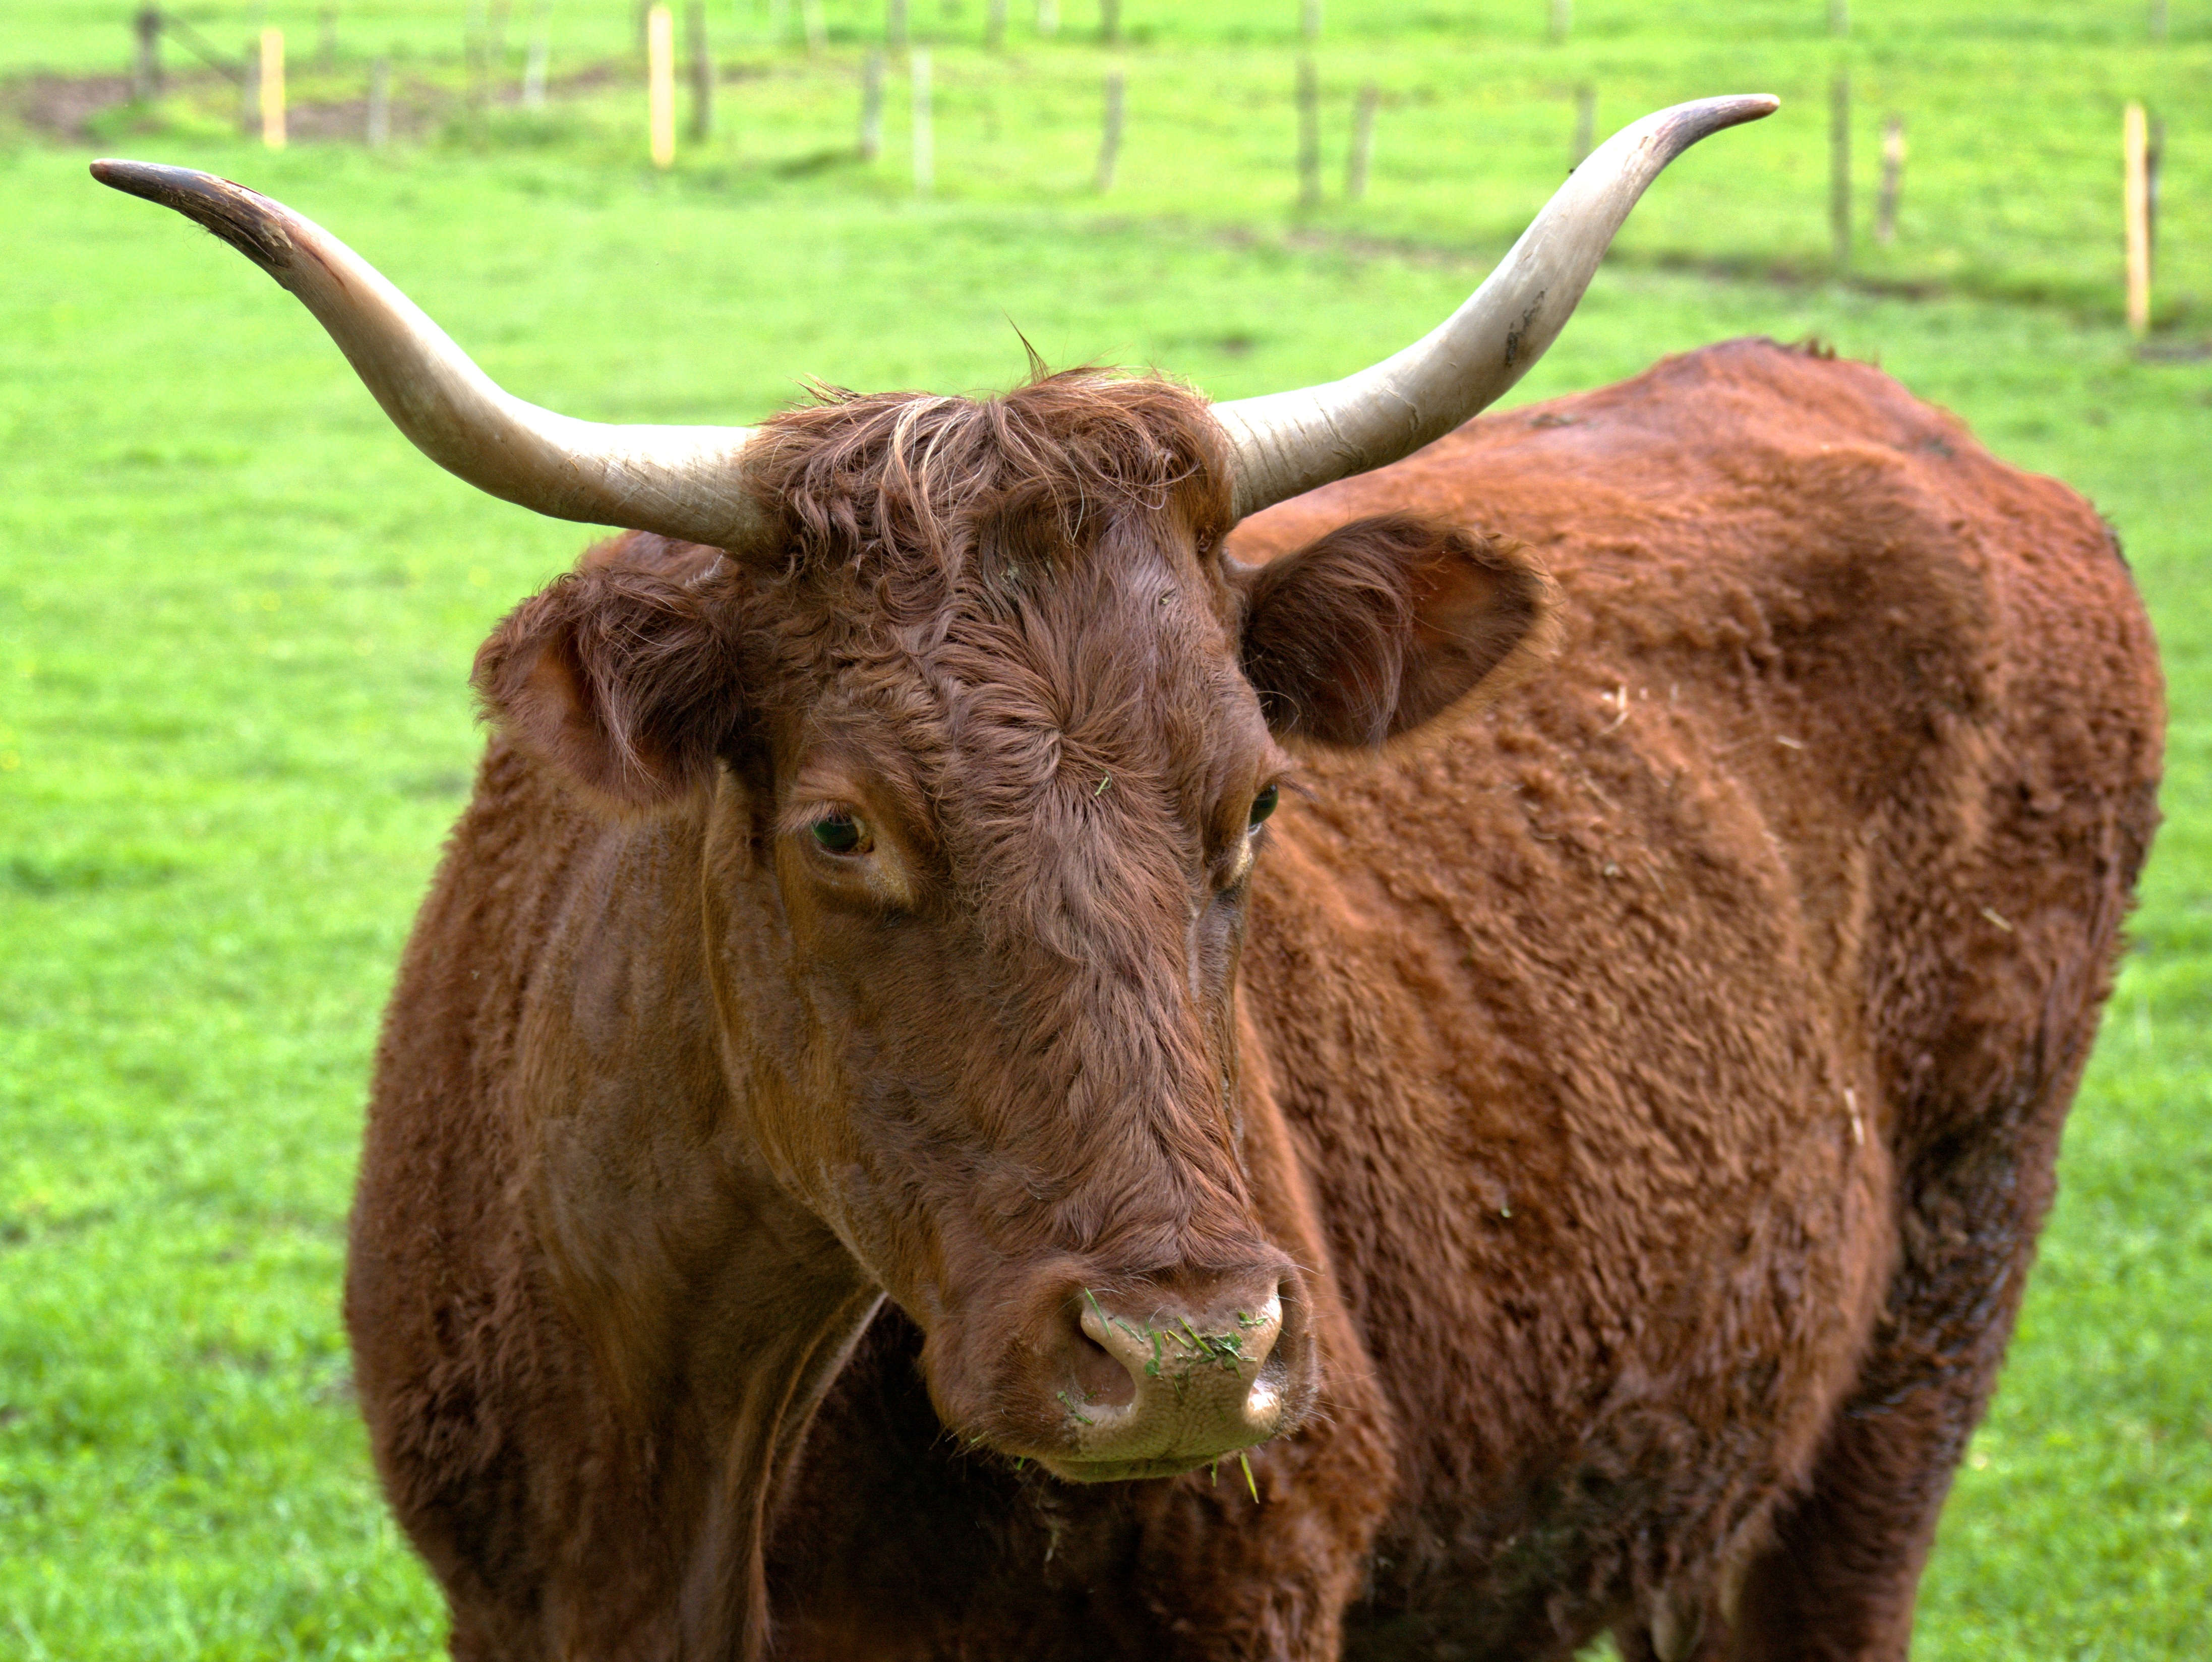
nature, grass, field, farm, meadow, animal, wildlife, horn, cattle, pasture, grazing, livestock, mammal, agriculture, beef, fauna, bull, vertebrate, horns, ruminant, animal world, ox, animal portrait, cattle like mammal, cow goat family, texas longhorn